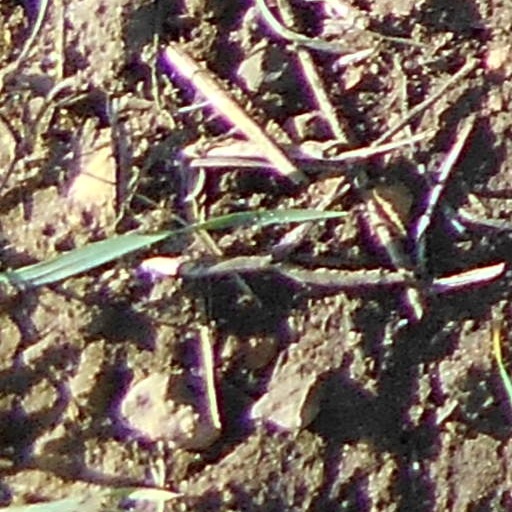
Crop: wheat